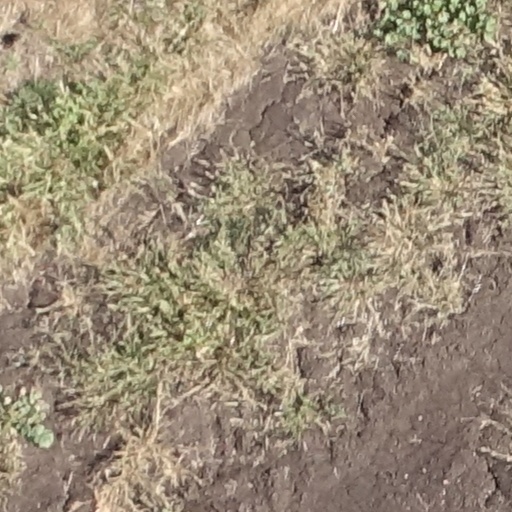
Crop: sorghum